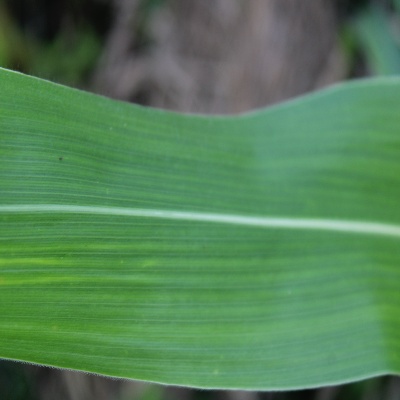
Crop: Maize
Condition: healthy